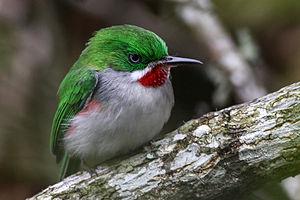
Le Todier à bec étroit est une espèce d'oiseaux appartenant à la famille des Todidae. Il est endémique de l'île d'Hispaniola et se rencontre principalement dans les forêts hygrophiles et en altitude.